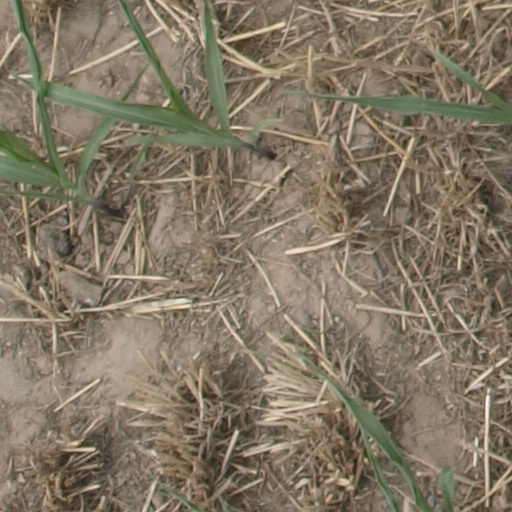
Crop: maize; corn